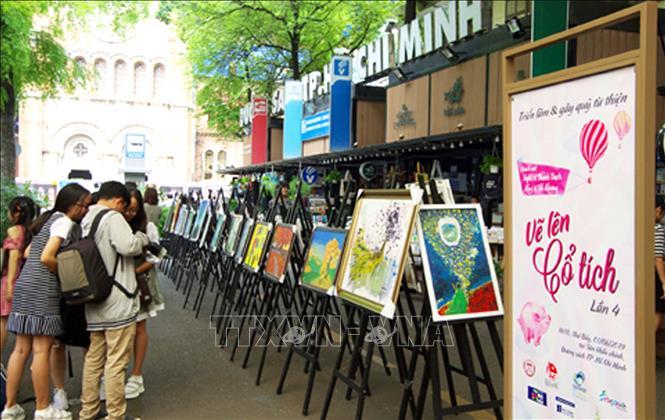
có nhiều bức tranh khác nhau đang được trưng bày ở trên đường